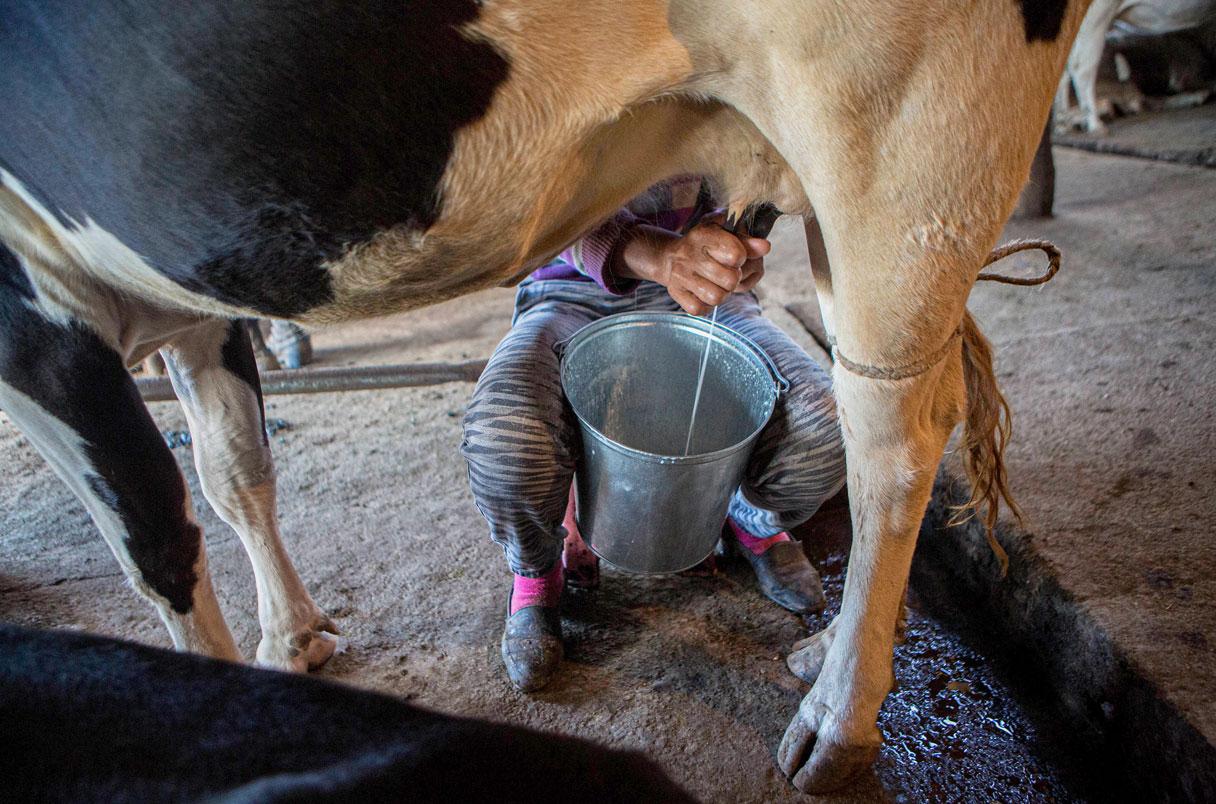
Hapa kuna mkulima mwenye anakamua ng'ombe yake, na ng'ombe yake mwenyewe anaonekana ng'ombe wa kunona na anaonekana amechanganya rangi mbalimbali kama rangi nyeusi na nyeupe na mwenyewe akiwa anafurahia kumkamua vizuri.